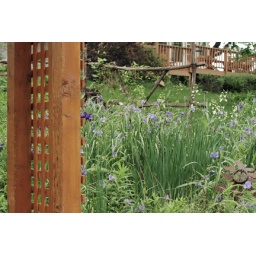
Siberian iris, husker red pennstemon, spiderwart, surprise. lillies are to name a few plants that are in this bed.